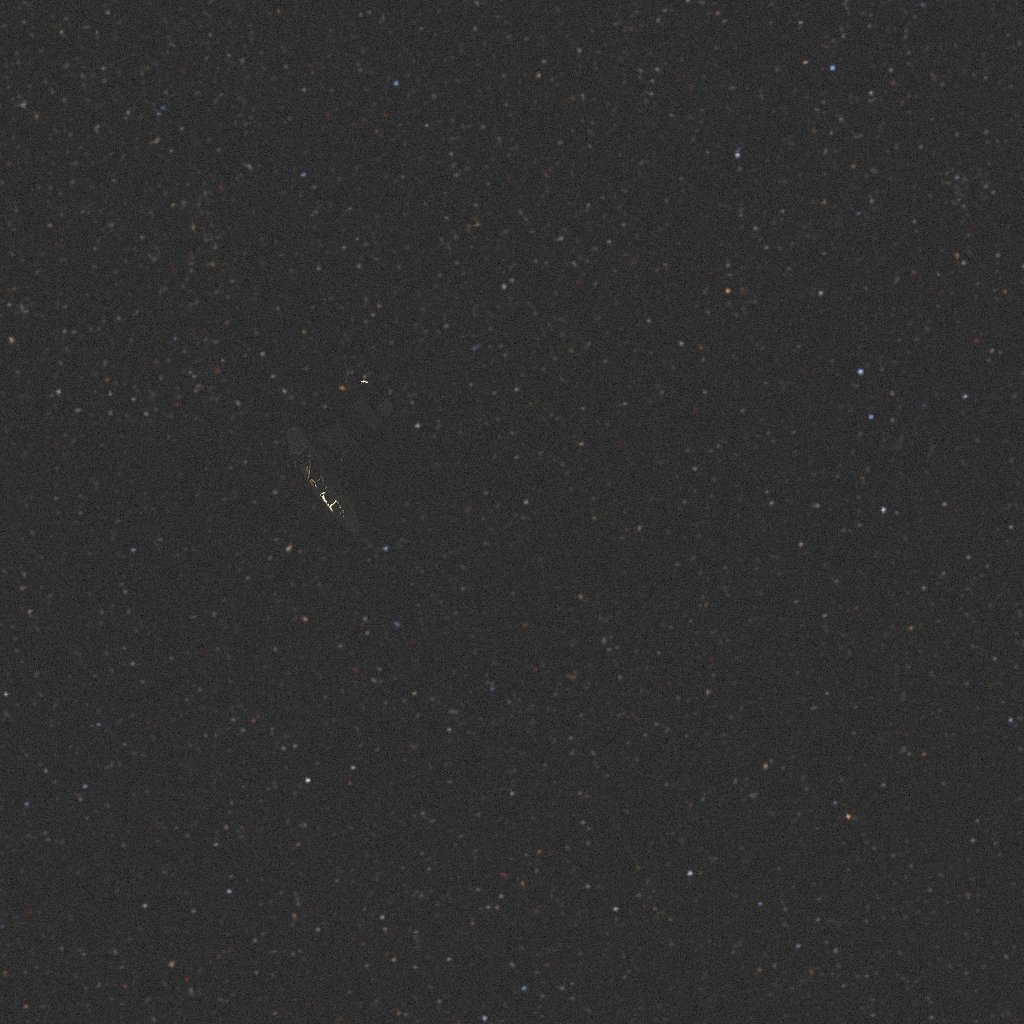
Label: proba_3_ocs